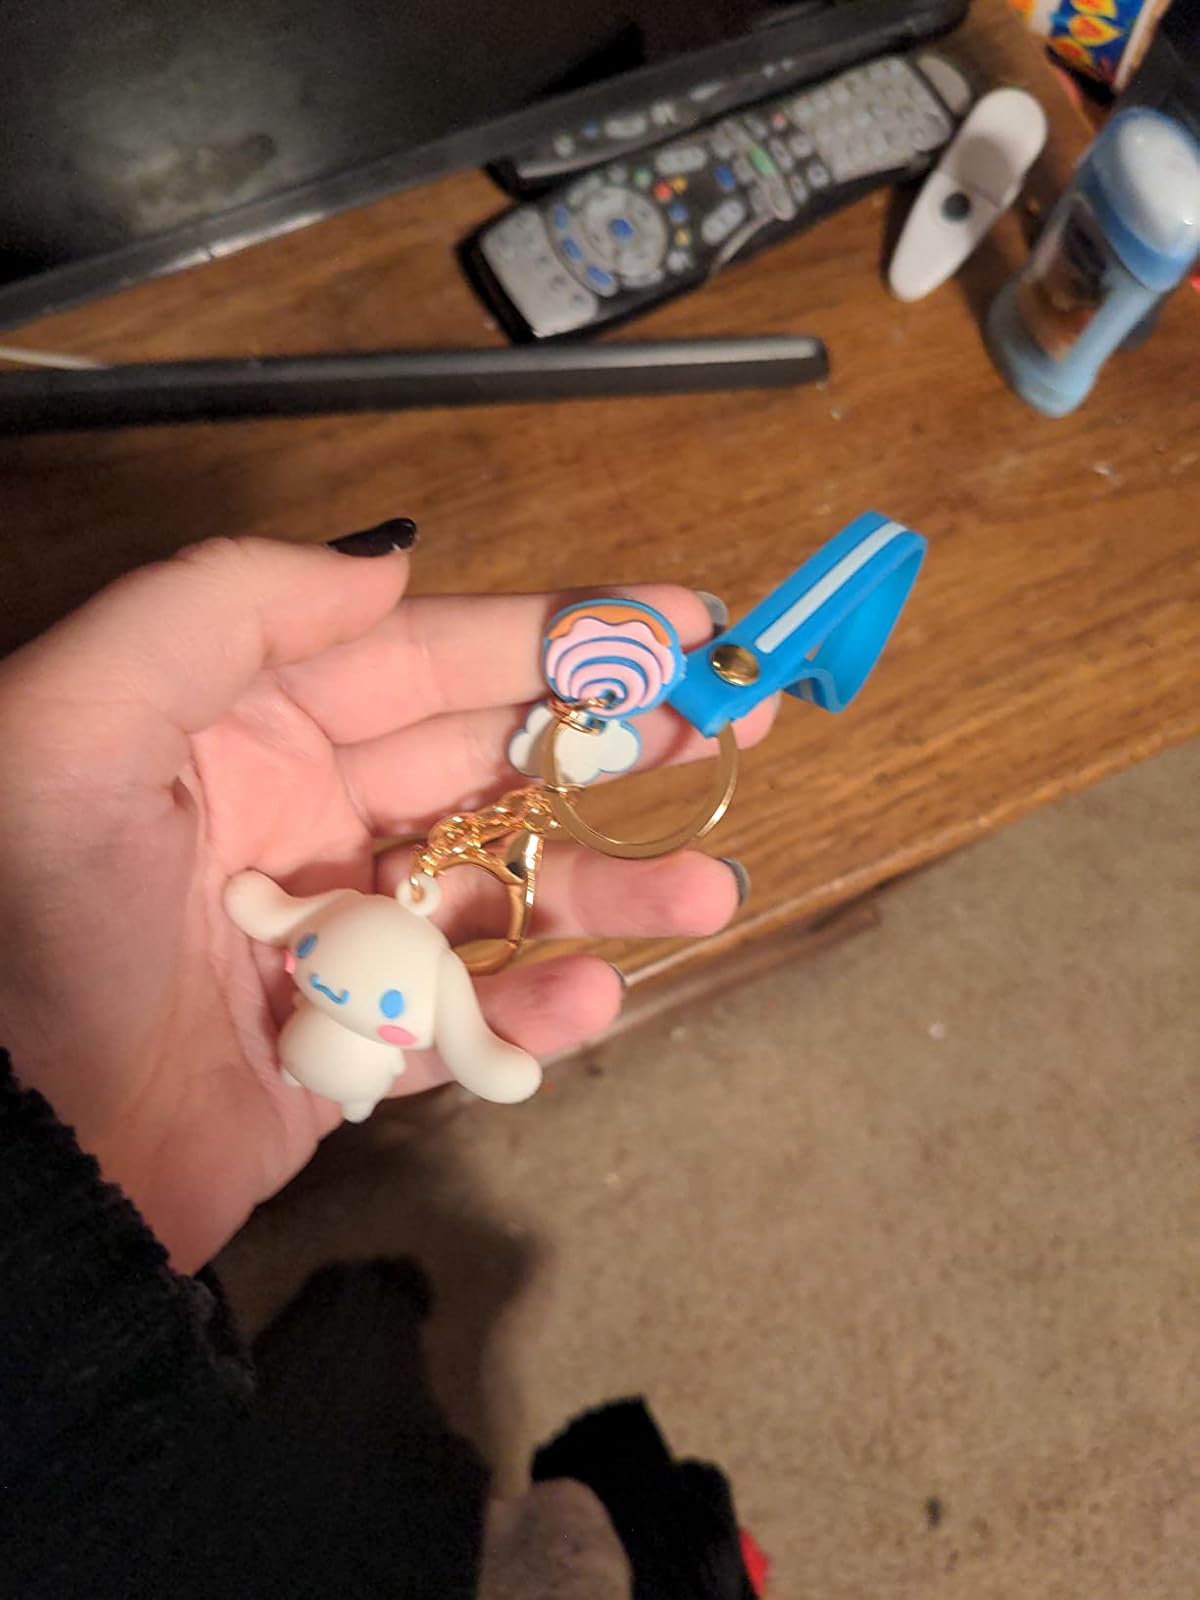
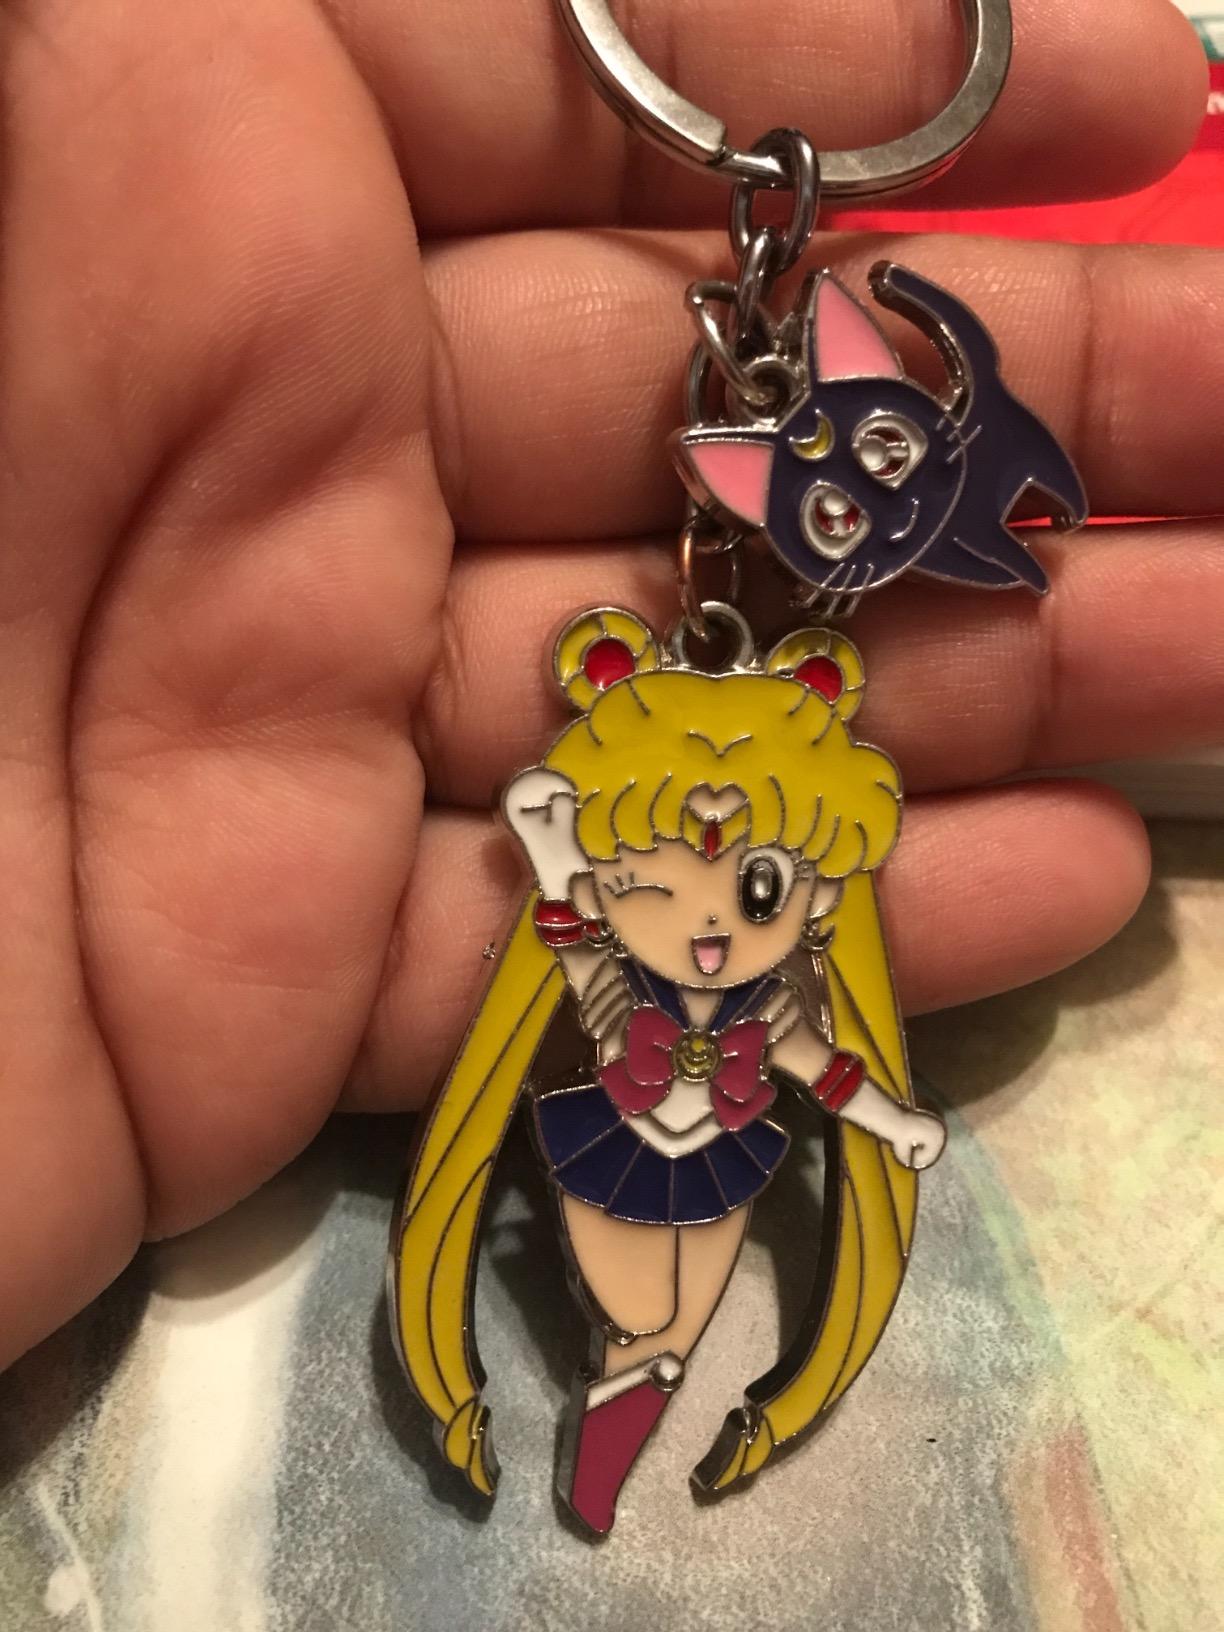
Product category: accessories_keychain
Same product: no